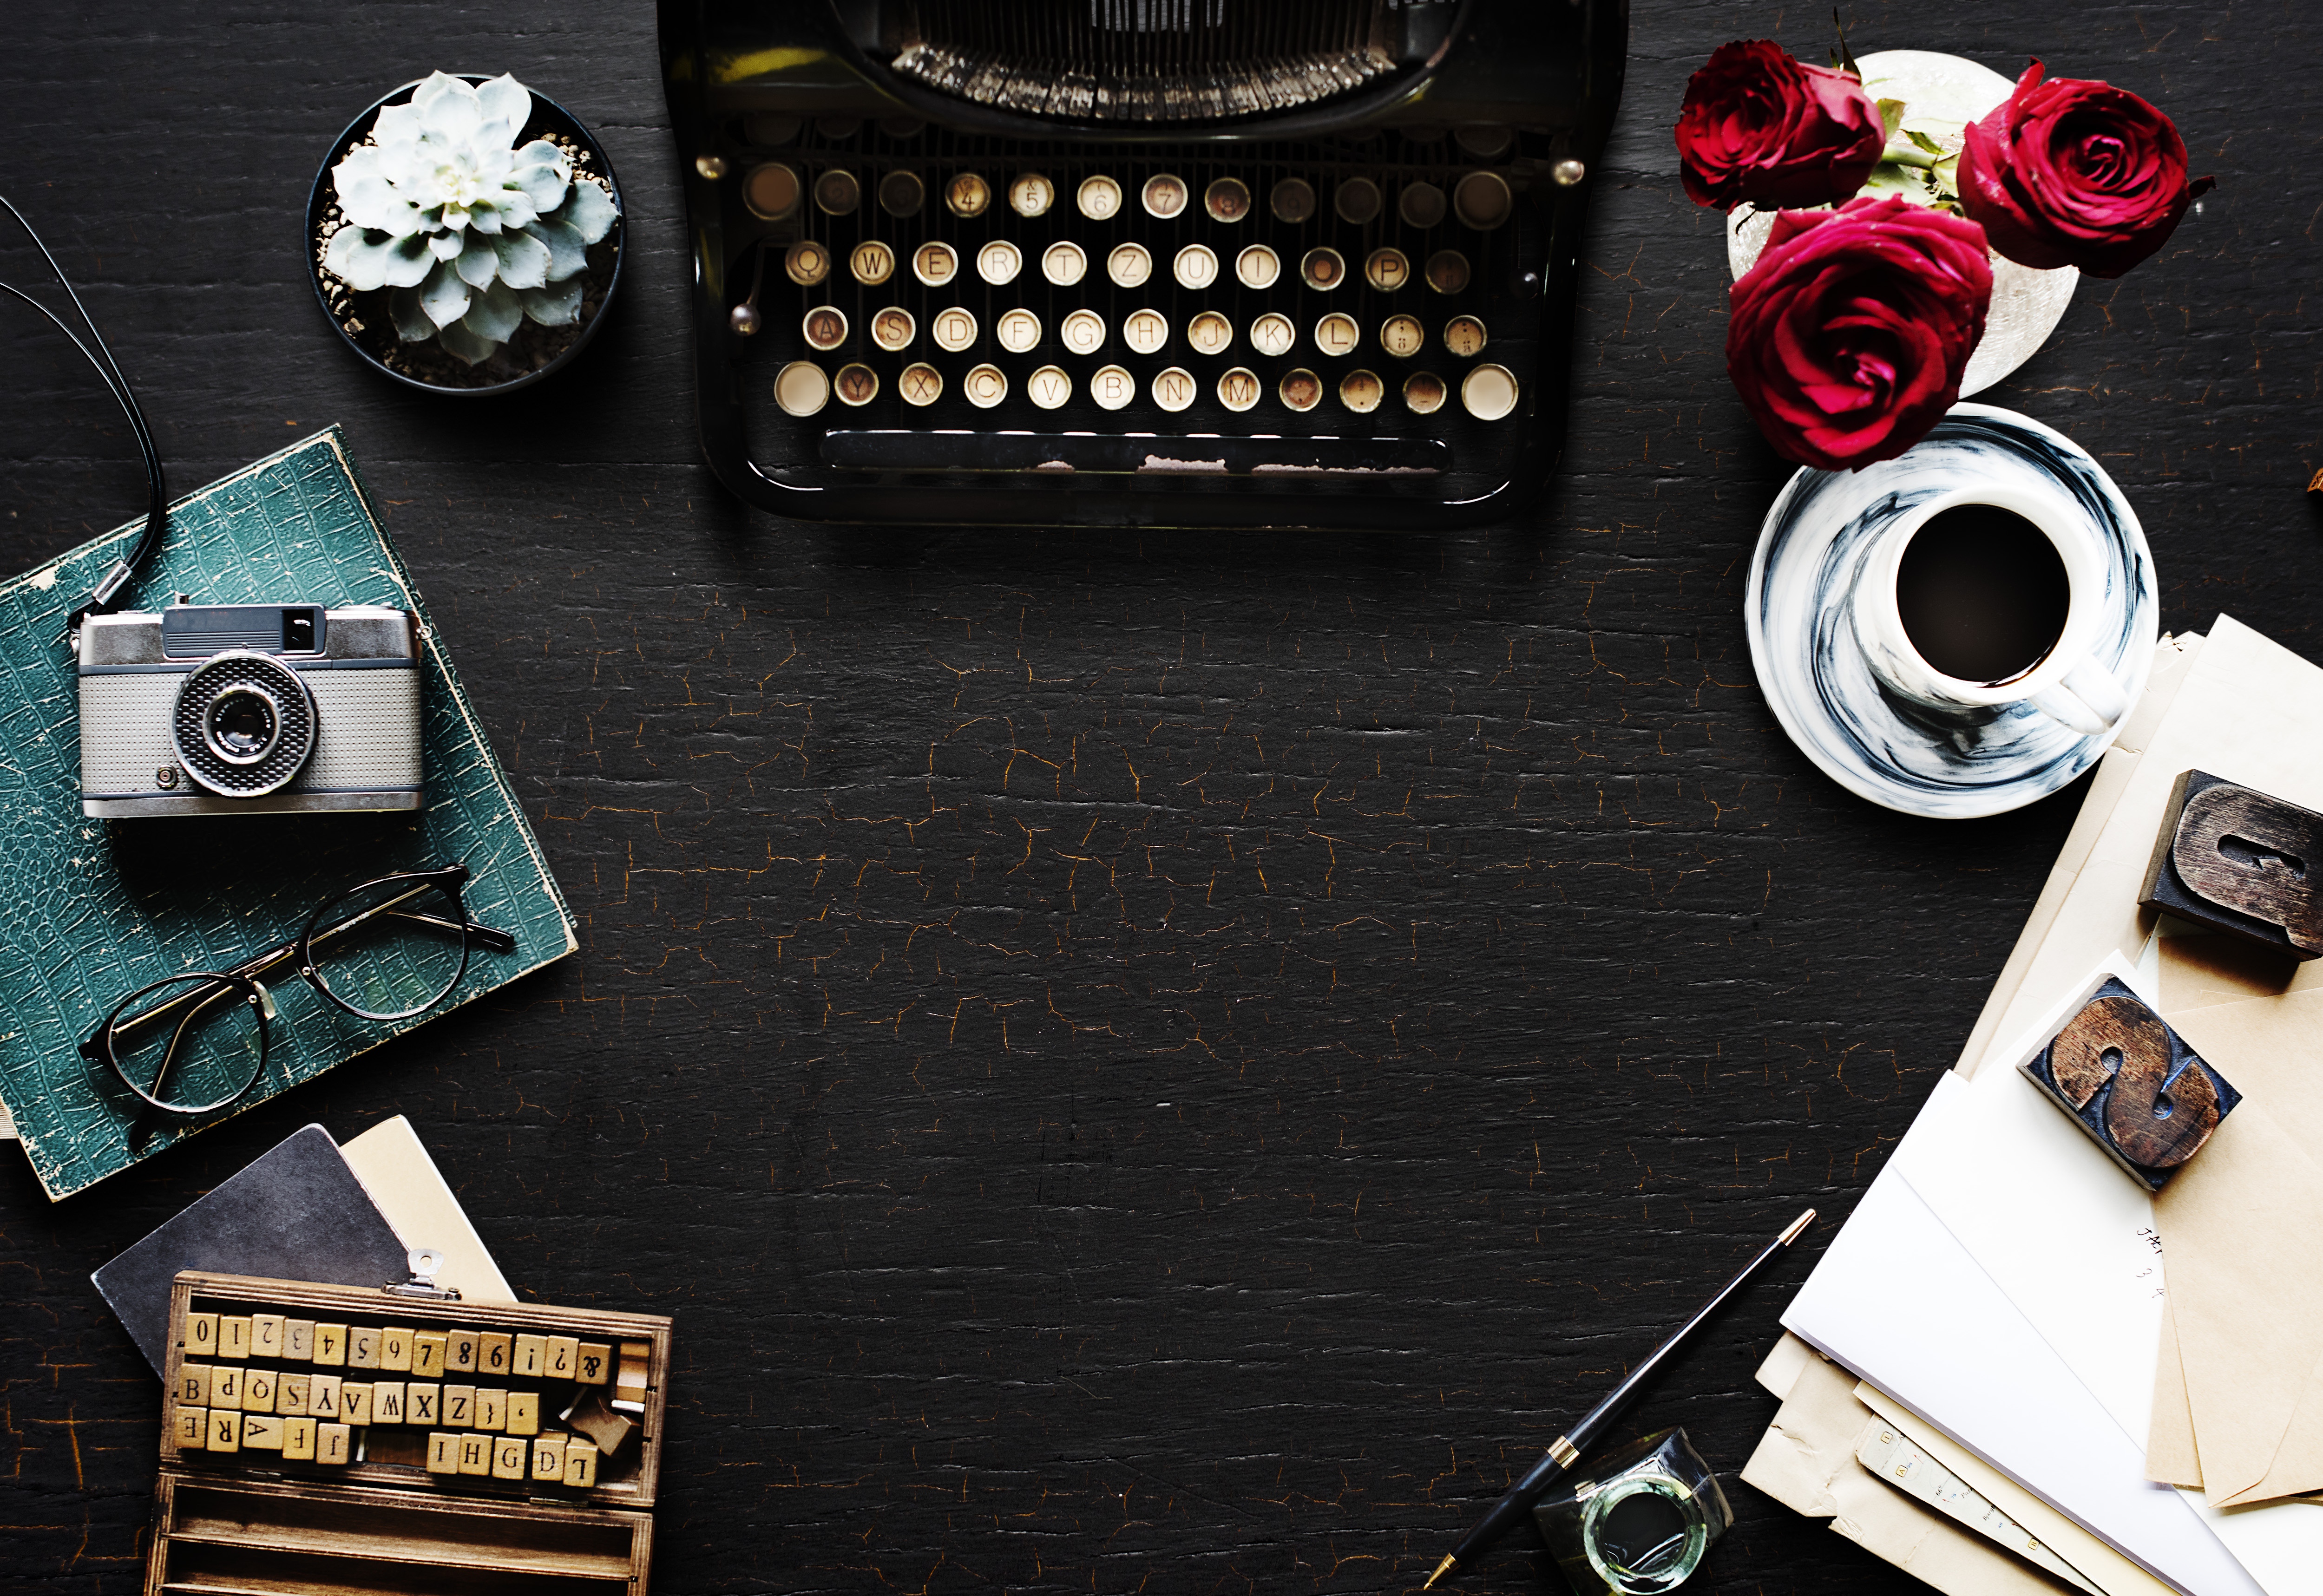
typewriter, office equipment, still life photography, office supplies, still life, table, photography